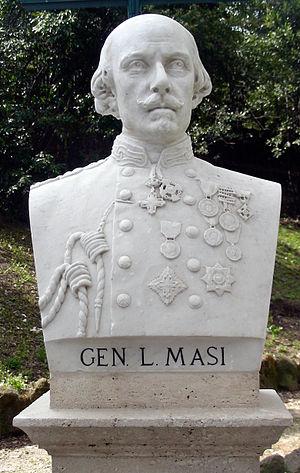
Luigi Masi est un militaire italien.